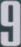
Number: 9